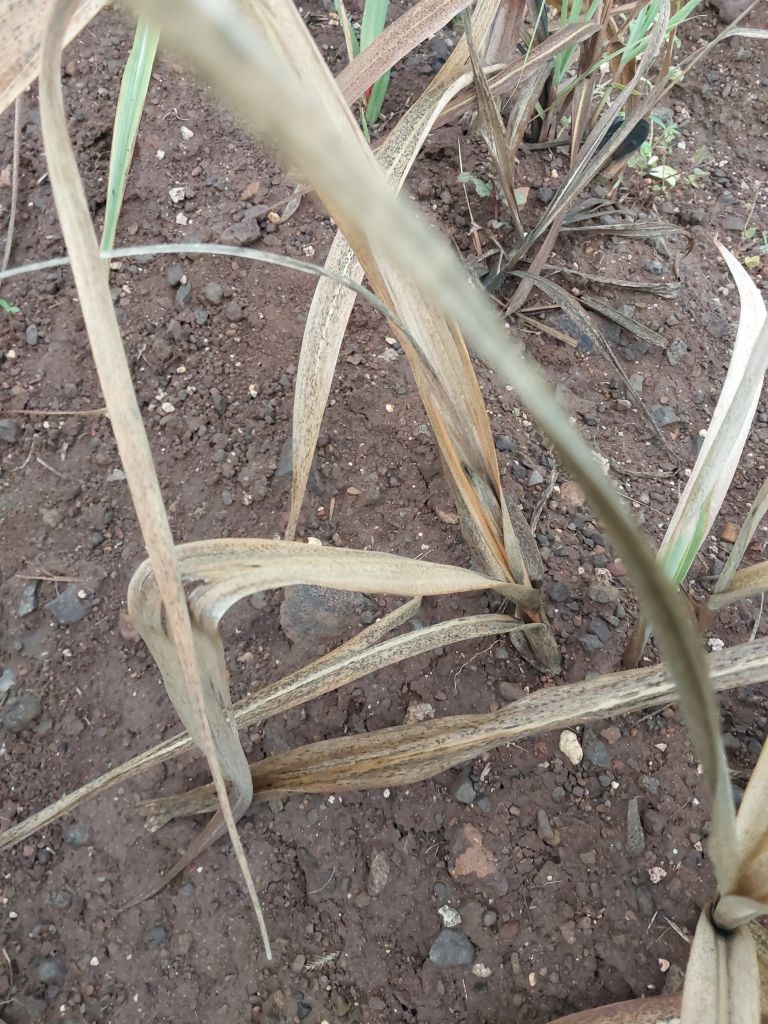
Label: Sett Rot